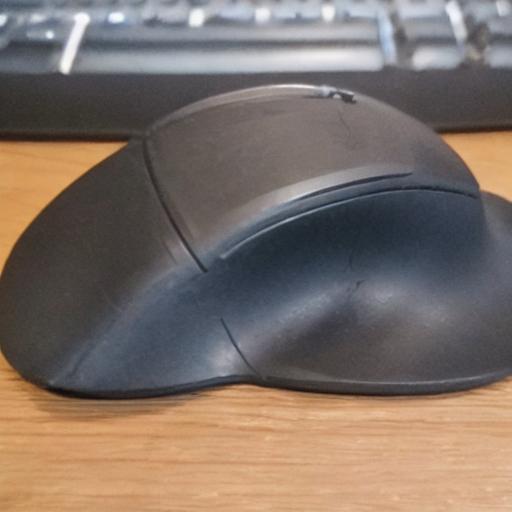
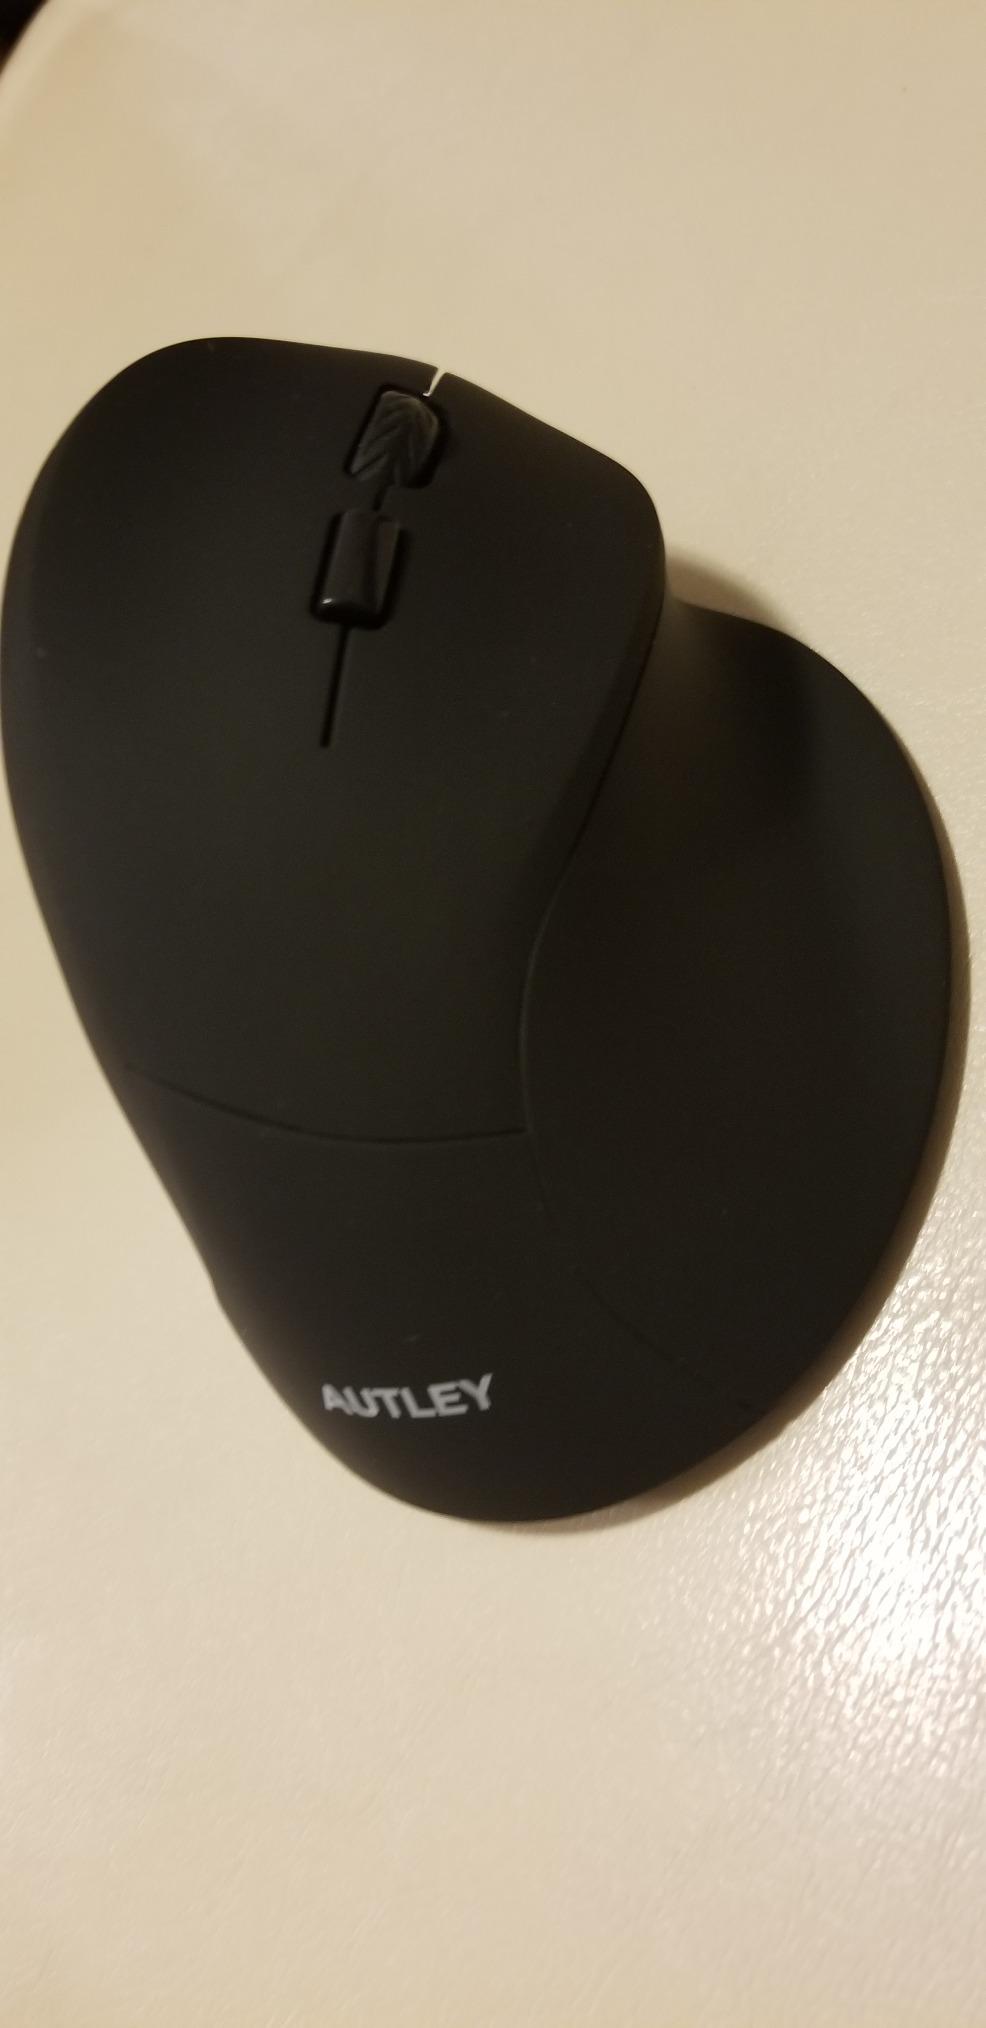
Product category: mouse
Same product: no